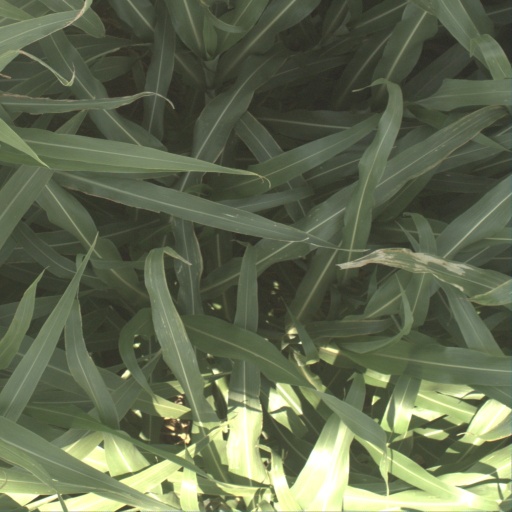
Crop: sorghum